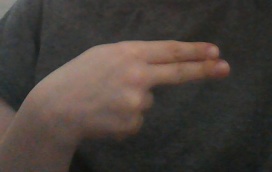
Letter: ain